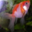
Label: aquarium_fish